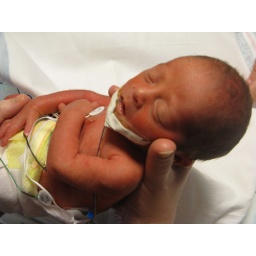
After his sponge bath by dad, mom gets to hold him while his bed is changed.